Ināra Mūrniece

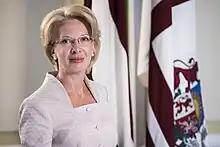
Official portrait, 2016

Ināra Mūrniece (born 30 December 1970) is a Latvian journalist, politician and a member of Saeima. She was Speaker of the Saeima from 2014 to 2022. In 2022, she was succeeded in that role by Edvards Smiltēns.